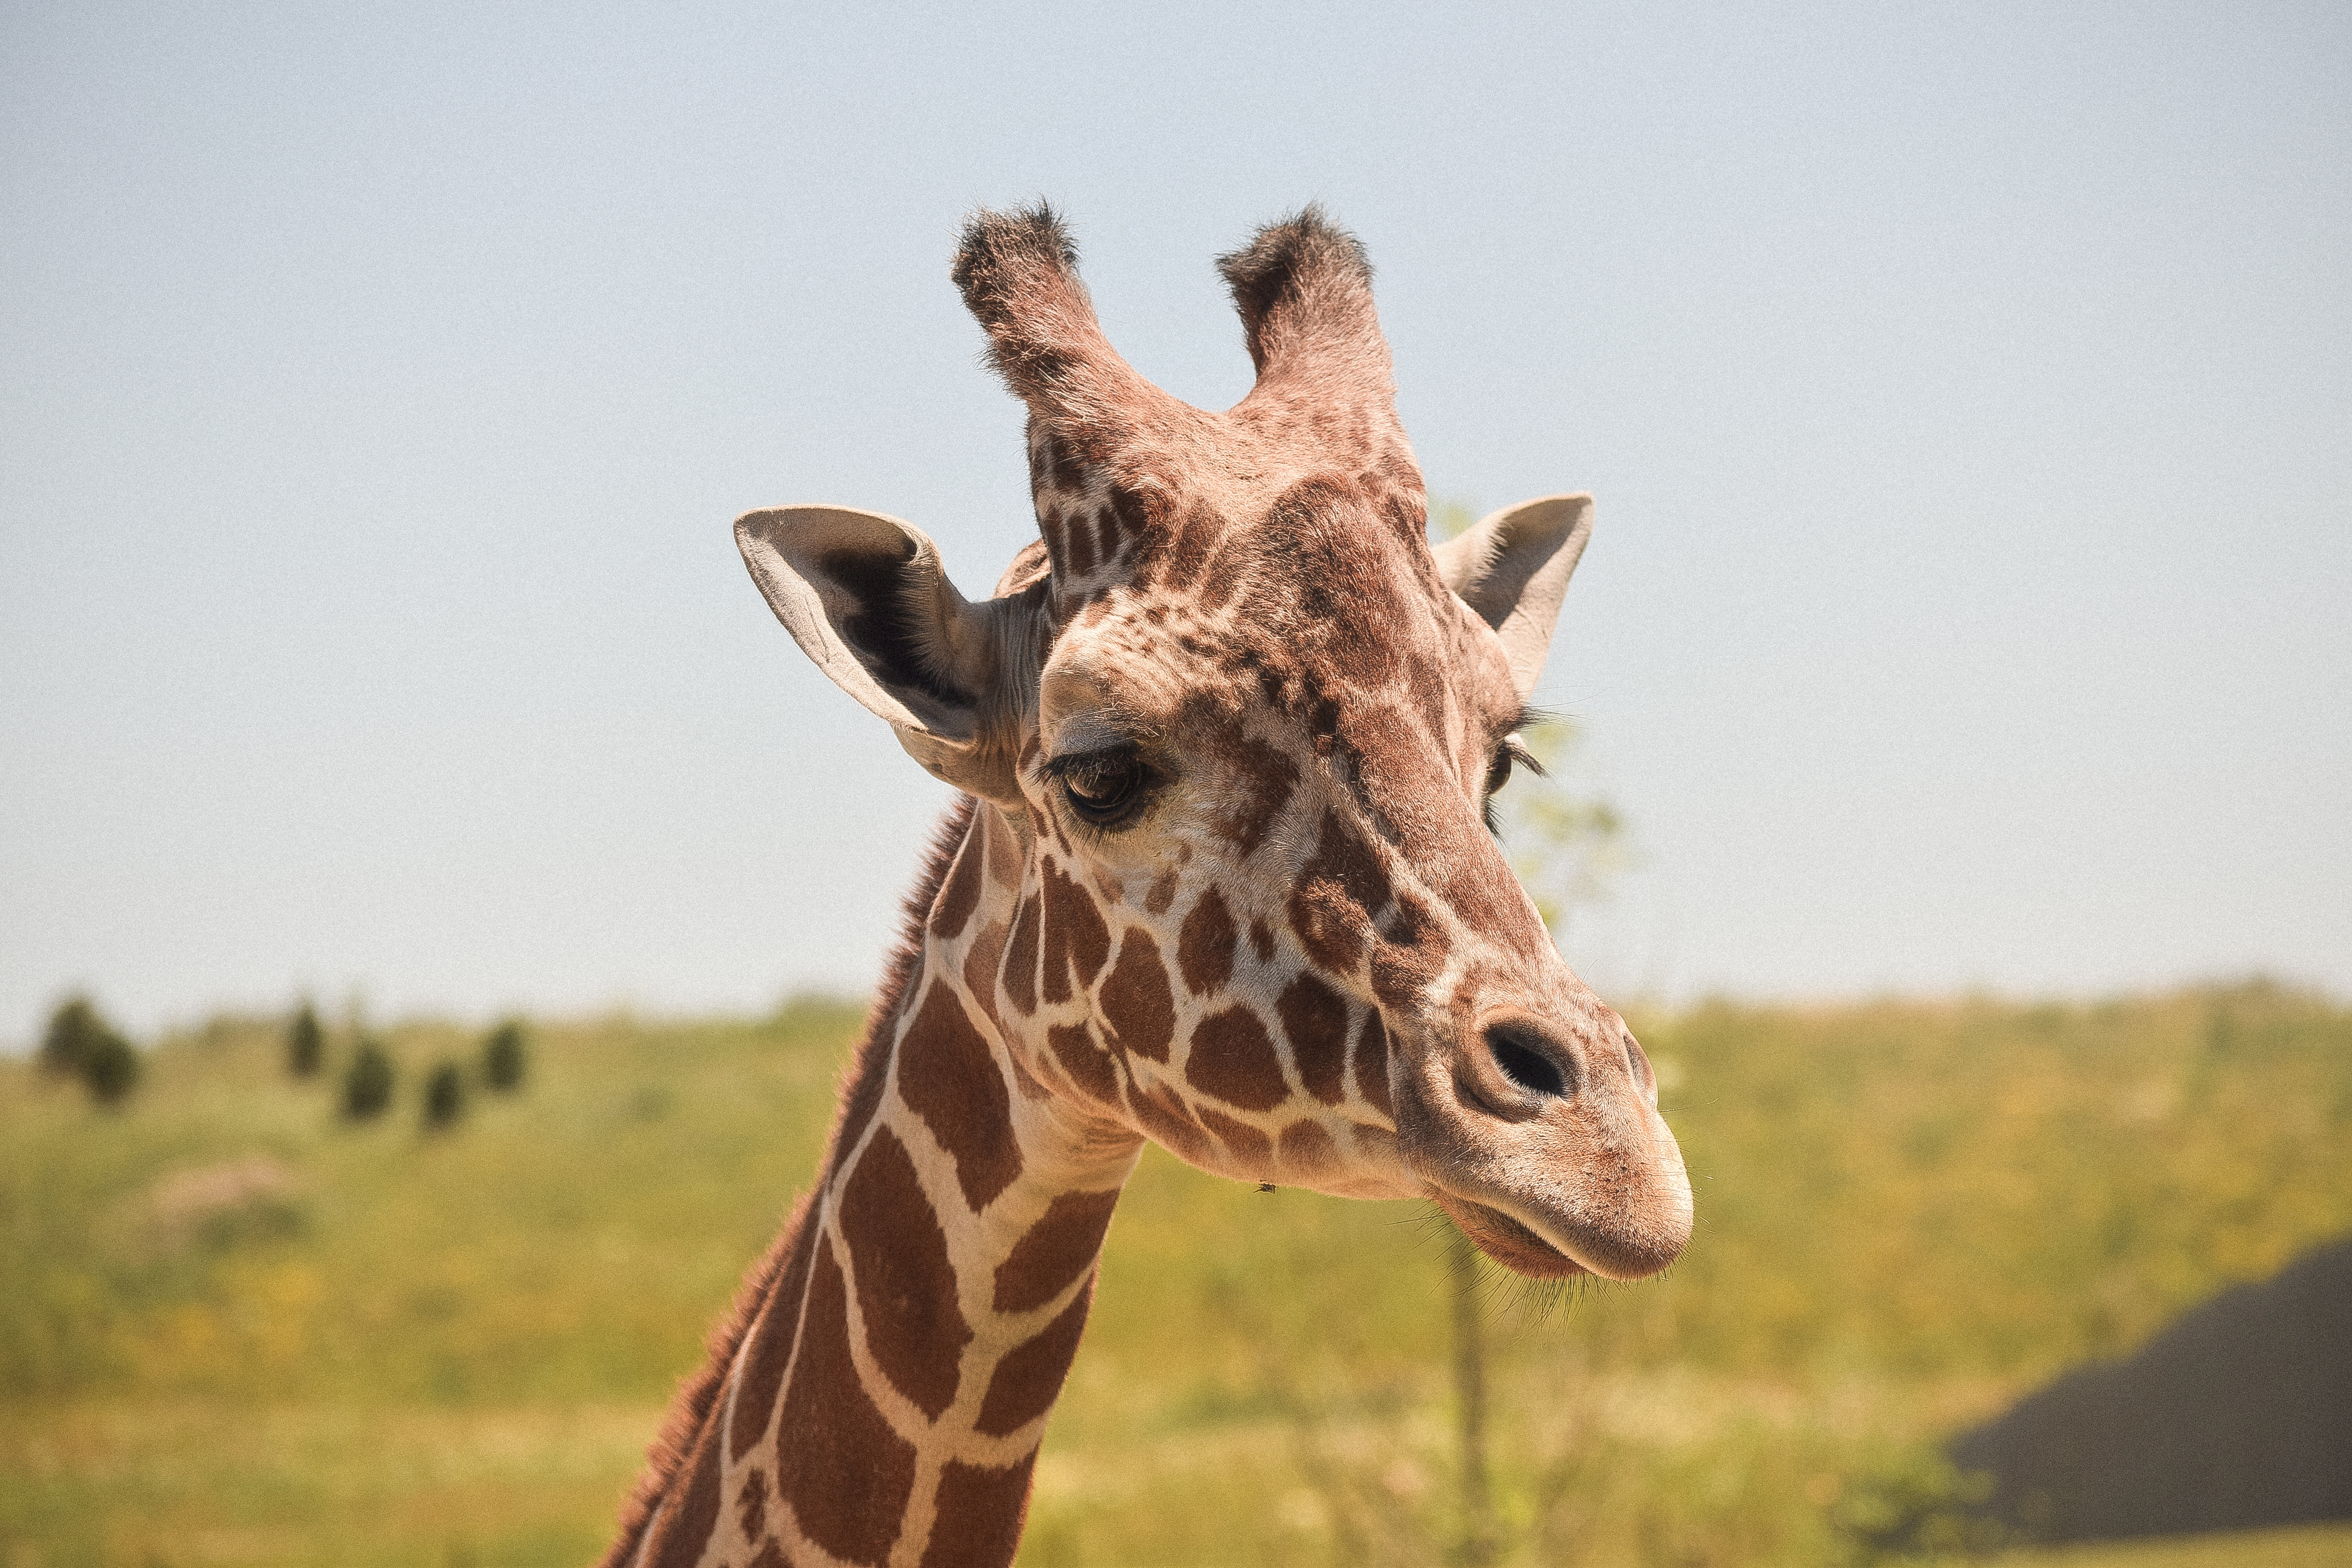
animal, wildlife, africa, mammal, fauna, savanna, giraffe, grassland, safari, giraffidae